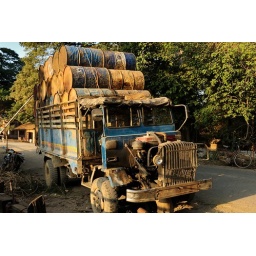
truck - monywa - strand rd. near river port